Republican People's Party

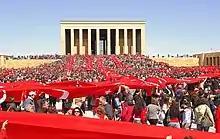
Republic Protest in Anıtkabir, Atatürk's mausoleum

In 2007, the culmination of tensions between Turkey's secularist establishment and AKP politicians turned into a political crisis. The CHP assisted undemocratic attempts by the army and judiciary to shut down the newly elected AKP. The crisis began with massive protests by secularists supported by the CHP in reaction to the AKP's candidate for that year's presidential election: Abdullah Gül, due to his background in Islamist politics and his wife's wearing of the hijab. The CHP's campaign focused on the alleged "İrtica" (Islamic reaction) that the AKP victory would bring into government, which served to alienate liberals and democrats from the party. The CHP chose to boycott the (indirect) election. Without quorum, Erdoğan called for a snap election to increase his mandate, in which the CHP formed an electoral alliance with the declining DSP, but gained only 21% of the vote. During the campaign season, a memorandum directed at the AKP was posted online by the Turkish Armed Forces. The CHP boycotted Gül's second attempt to be voted president, though this time Gül had the necessary quorum with MHP's participation and won. The swearing-in ceremony was boycotted by the CHP and the Chief of the General Staff Yaşar Büyükanıt.